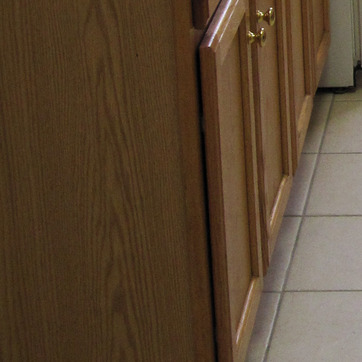
Material: wood